Jestico + Whiles

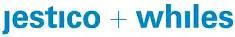

Jestico + Whiles is an architectural firm and interior design practice based in London, UK. It has completed a number of high-profile cultural, diplomatic, hotel and retail projects in Europe.